Begotten (film)

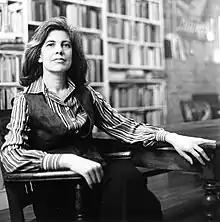
A photo of Susan Sontag

"Begotten" received a limited home media distribution after its theatrical release; and as of 2025 copies of the film are out of print and difficult to find. Merhig initially stated that he disliked the home video format. He changed his mind whenhe realised that the original soundtrack mix—which he was unhappy with— could be enhanced through home video. The film was briefly released in 1995 on VHS by World Artists Home Video, and was banned in Singapore due to its graphic content. It was given a limited DVD release by World Artists on February 20, 2001. It included a souvenir booklet, the original theatrical trailer, rare and never-before-seen movie stills and production photos. World Artists' release of the film was listed by "Film Comment"s Gavin Smith as the ninth of his "Top 10 DVD Picks". However, Merhige has expressed his disappointment with this release, citing poor image resolution.